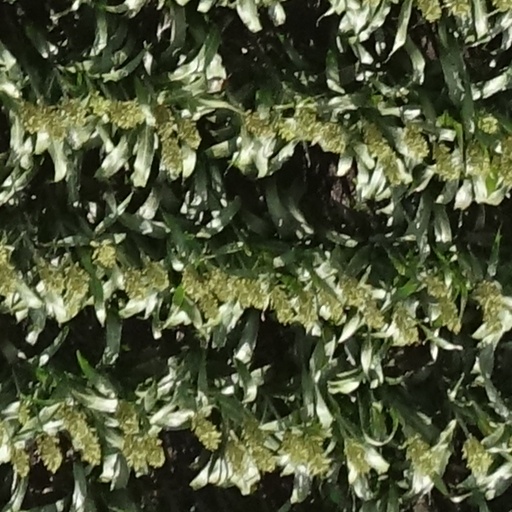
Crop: sorghum